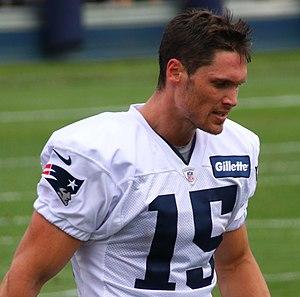
Christopher James Hogan, né le 24 octobre 1987 est un joueur américain de football américain.